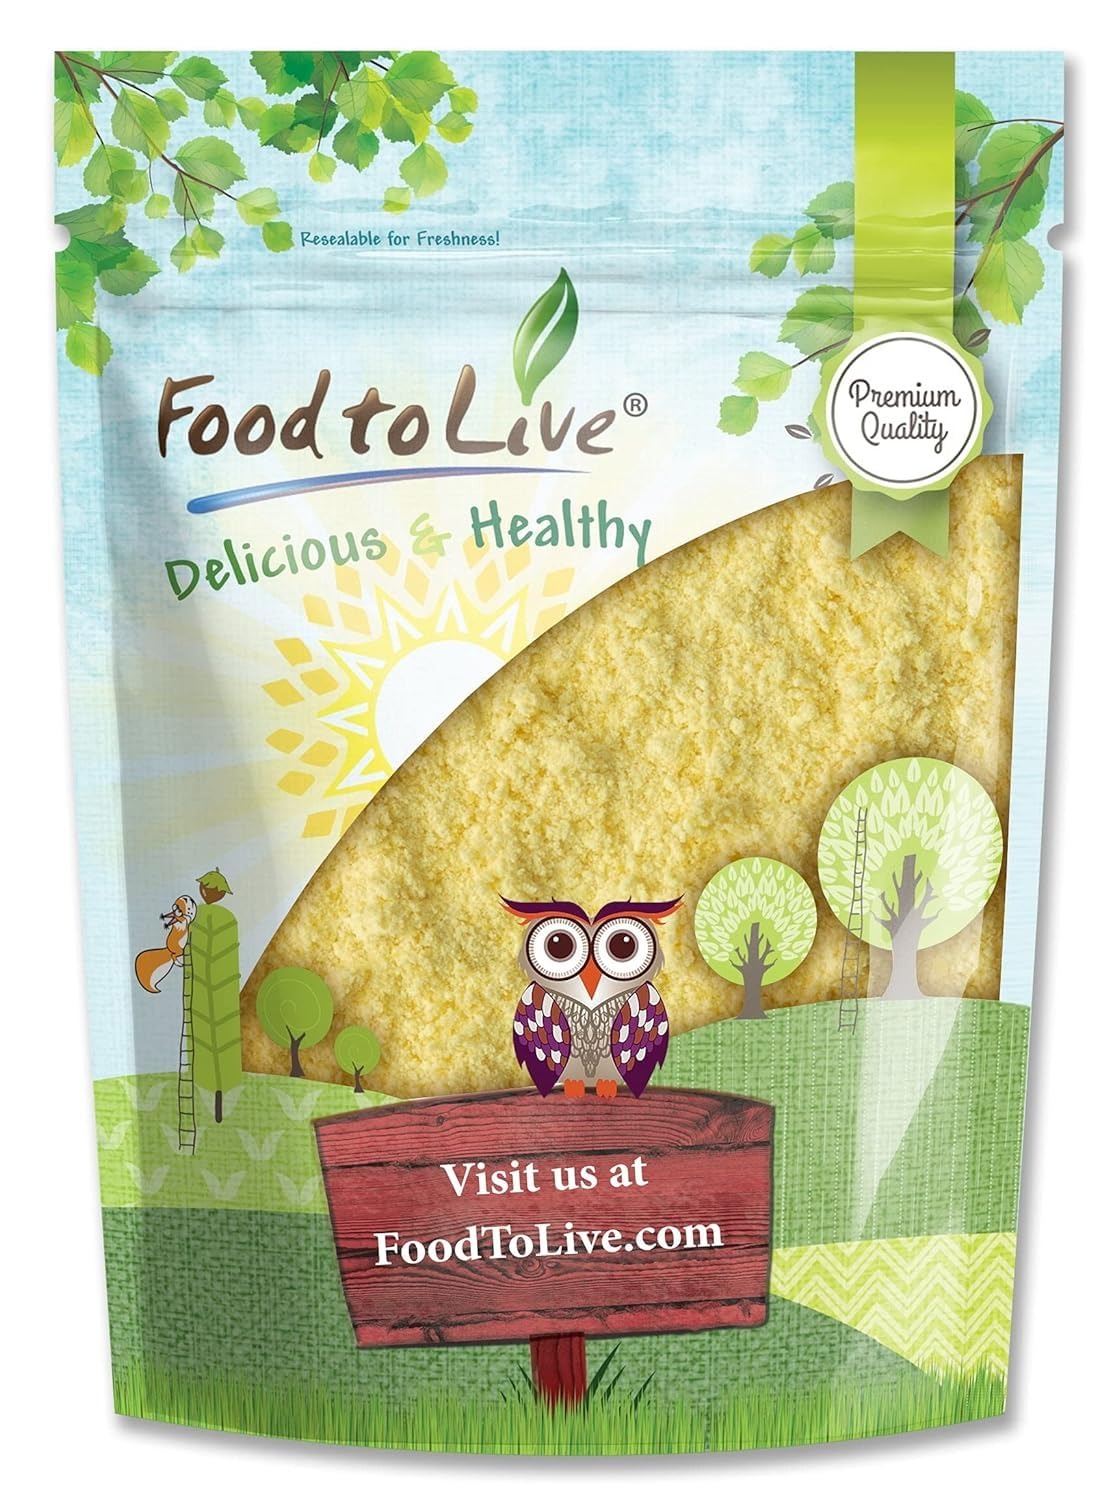
Item Name: Food to Live Orange Powder, 12 Ounces - Made from Raw Dried Citrus Fruit, Unsulfured, Vegan, Bulk, Great for Baking, Juices, Yogurts & Instant Breakfast Drinks, Contains Maltodextrin, No Sulphites
Bullet Point 1: ✔️ PREMIUM QUALITY & KOSHER: Orange Powder by Food to Live is a premium quality product. It is raw, free of sulfites, trans-fat, and cholesterol. Moreover, this powder is Kosher and suitable for Vegans.
Bullet Point 2: ✔️ MADE FROM WHOLE DRIED ORANGE: Unlike other brands that use orange juice, we make Orange Powder from the entire fruit by a spray-drying technique. It allows to obtain a highly concentrated powder with maximum original nutrients preserved.
Bullet Point 3: ✔️ NUTRIENT-DENSE, VITAMIN C POWERHOUSE: Orange Powder is loaded with vitamin C along with soluble and insoluble fiber, Pantothenic, and Folic acids. It also contains Vitamins A, B1, D, and minerals Calcium, Copper, Zinc, and Manganese.
Bullet Point 4: ✔️FRESH ORANGES REPLACEMENT: Orange Powder is a convenient form of fresh oranges, that can be easily incorporated into many recipes.
Bullet Point 5: ✔️MULTI-VERSATILE PRODUCT: Use Orange Powder as a spice for savory dishes or as a coloring agent in baked goodies. Add it to juices, smoothies, and yogurts. Moreover, you can use it for homemade cosmetic masks to lighten skin tone.
Value: 12.0
Unit: Ounce

Price: 15